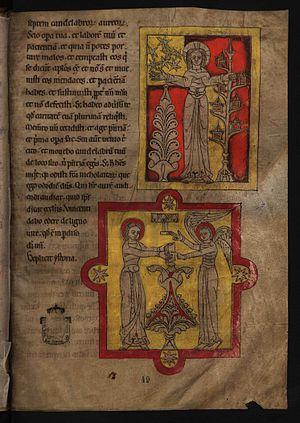
Le Beatus de Lorvão appelé aussi Apocalypse de Lorvão est un manuscrit enluminé contenant notamment un commentaire de l'Apocalypse de Beatus de Liébana provenant du Monastère de Lorvão. Il est actuellement conservé à l'Institut des archives nationales - Torre do Tombo de Lisbonne sous la cote cod.44.